History of Sydney

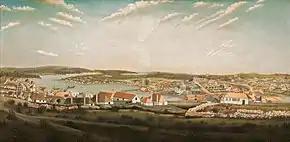
The colony in 1799

Following a brief period of military rule, Bligh was succeeded by Governor Lachlan Macquarie in 1810.